Maid of the Bedchamber

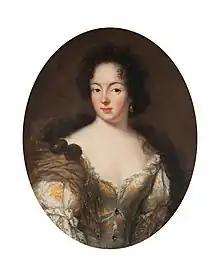
Hedvig Eleonora Stenbock, kammarfröken to queen Hedvig Eleonora.

A Maid of the Bedchamber (Danish: "Kammerfrøken"; German: "Kammerfräulein"; Russian: "kamer-devitsa"; Swedish: "kammarfröken") was a court office for a lady-in-waiting in several European courts.